Monika (1938 film)

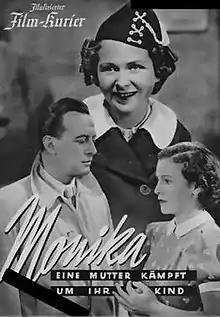

Monika or A Mother Fights for Her Child is a 1938 German drama film directed by Heinz Helbig and starring Maria Andergast, Iván Petrovich, and Theodor Loos.